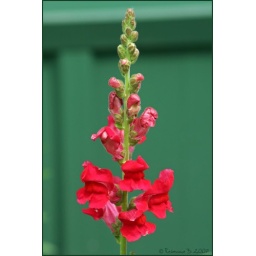
in my mother's flower bed